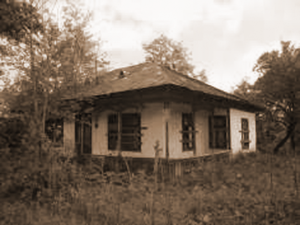
La maison d'un paysan aisé de Bordei Verde dans le județ de Brăila en Roumanie, 1940.